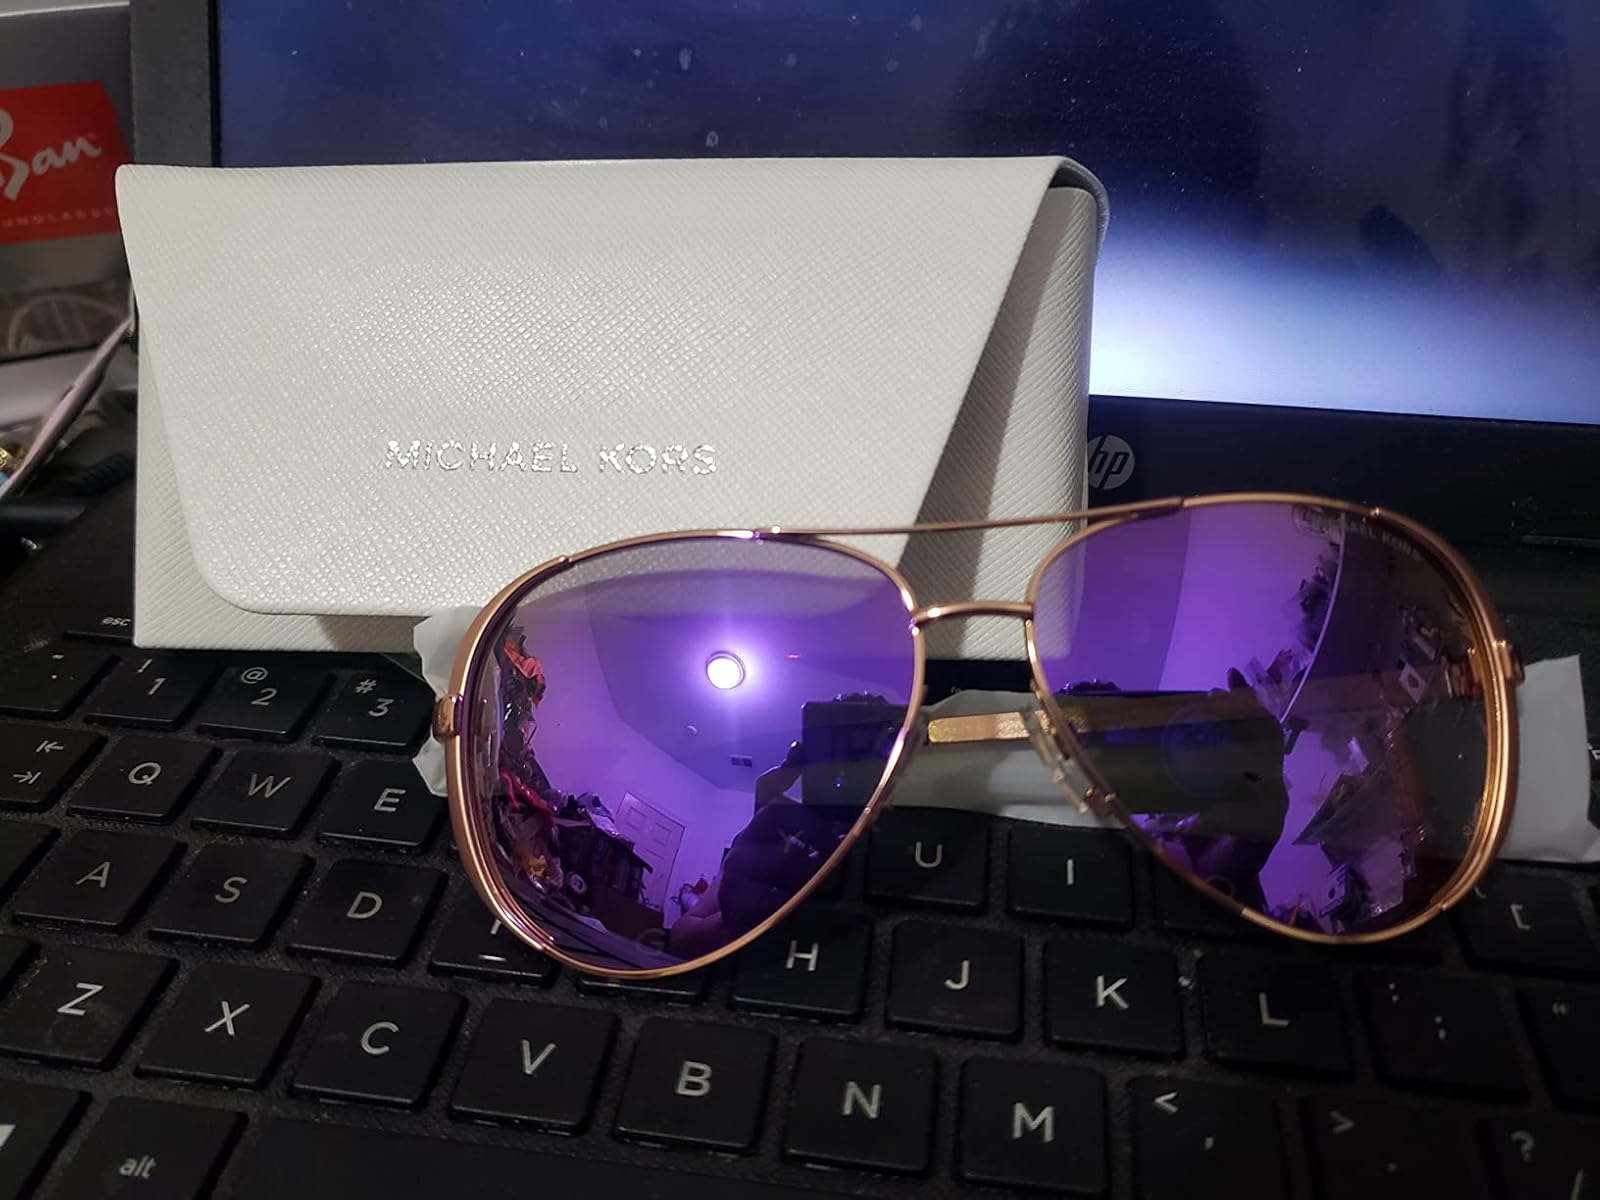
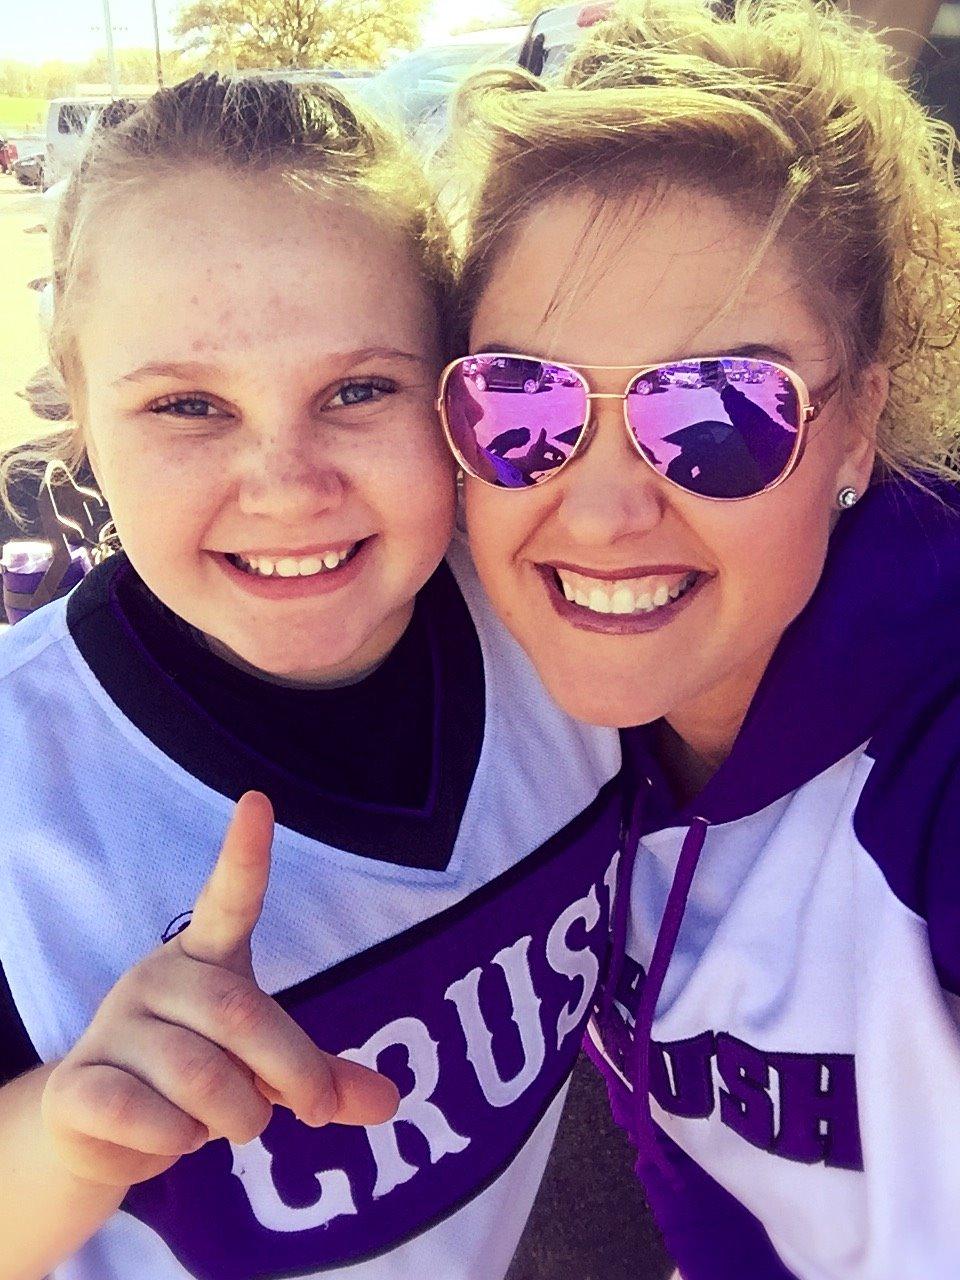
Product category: accessories_sunglasses
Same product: yes